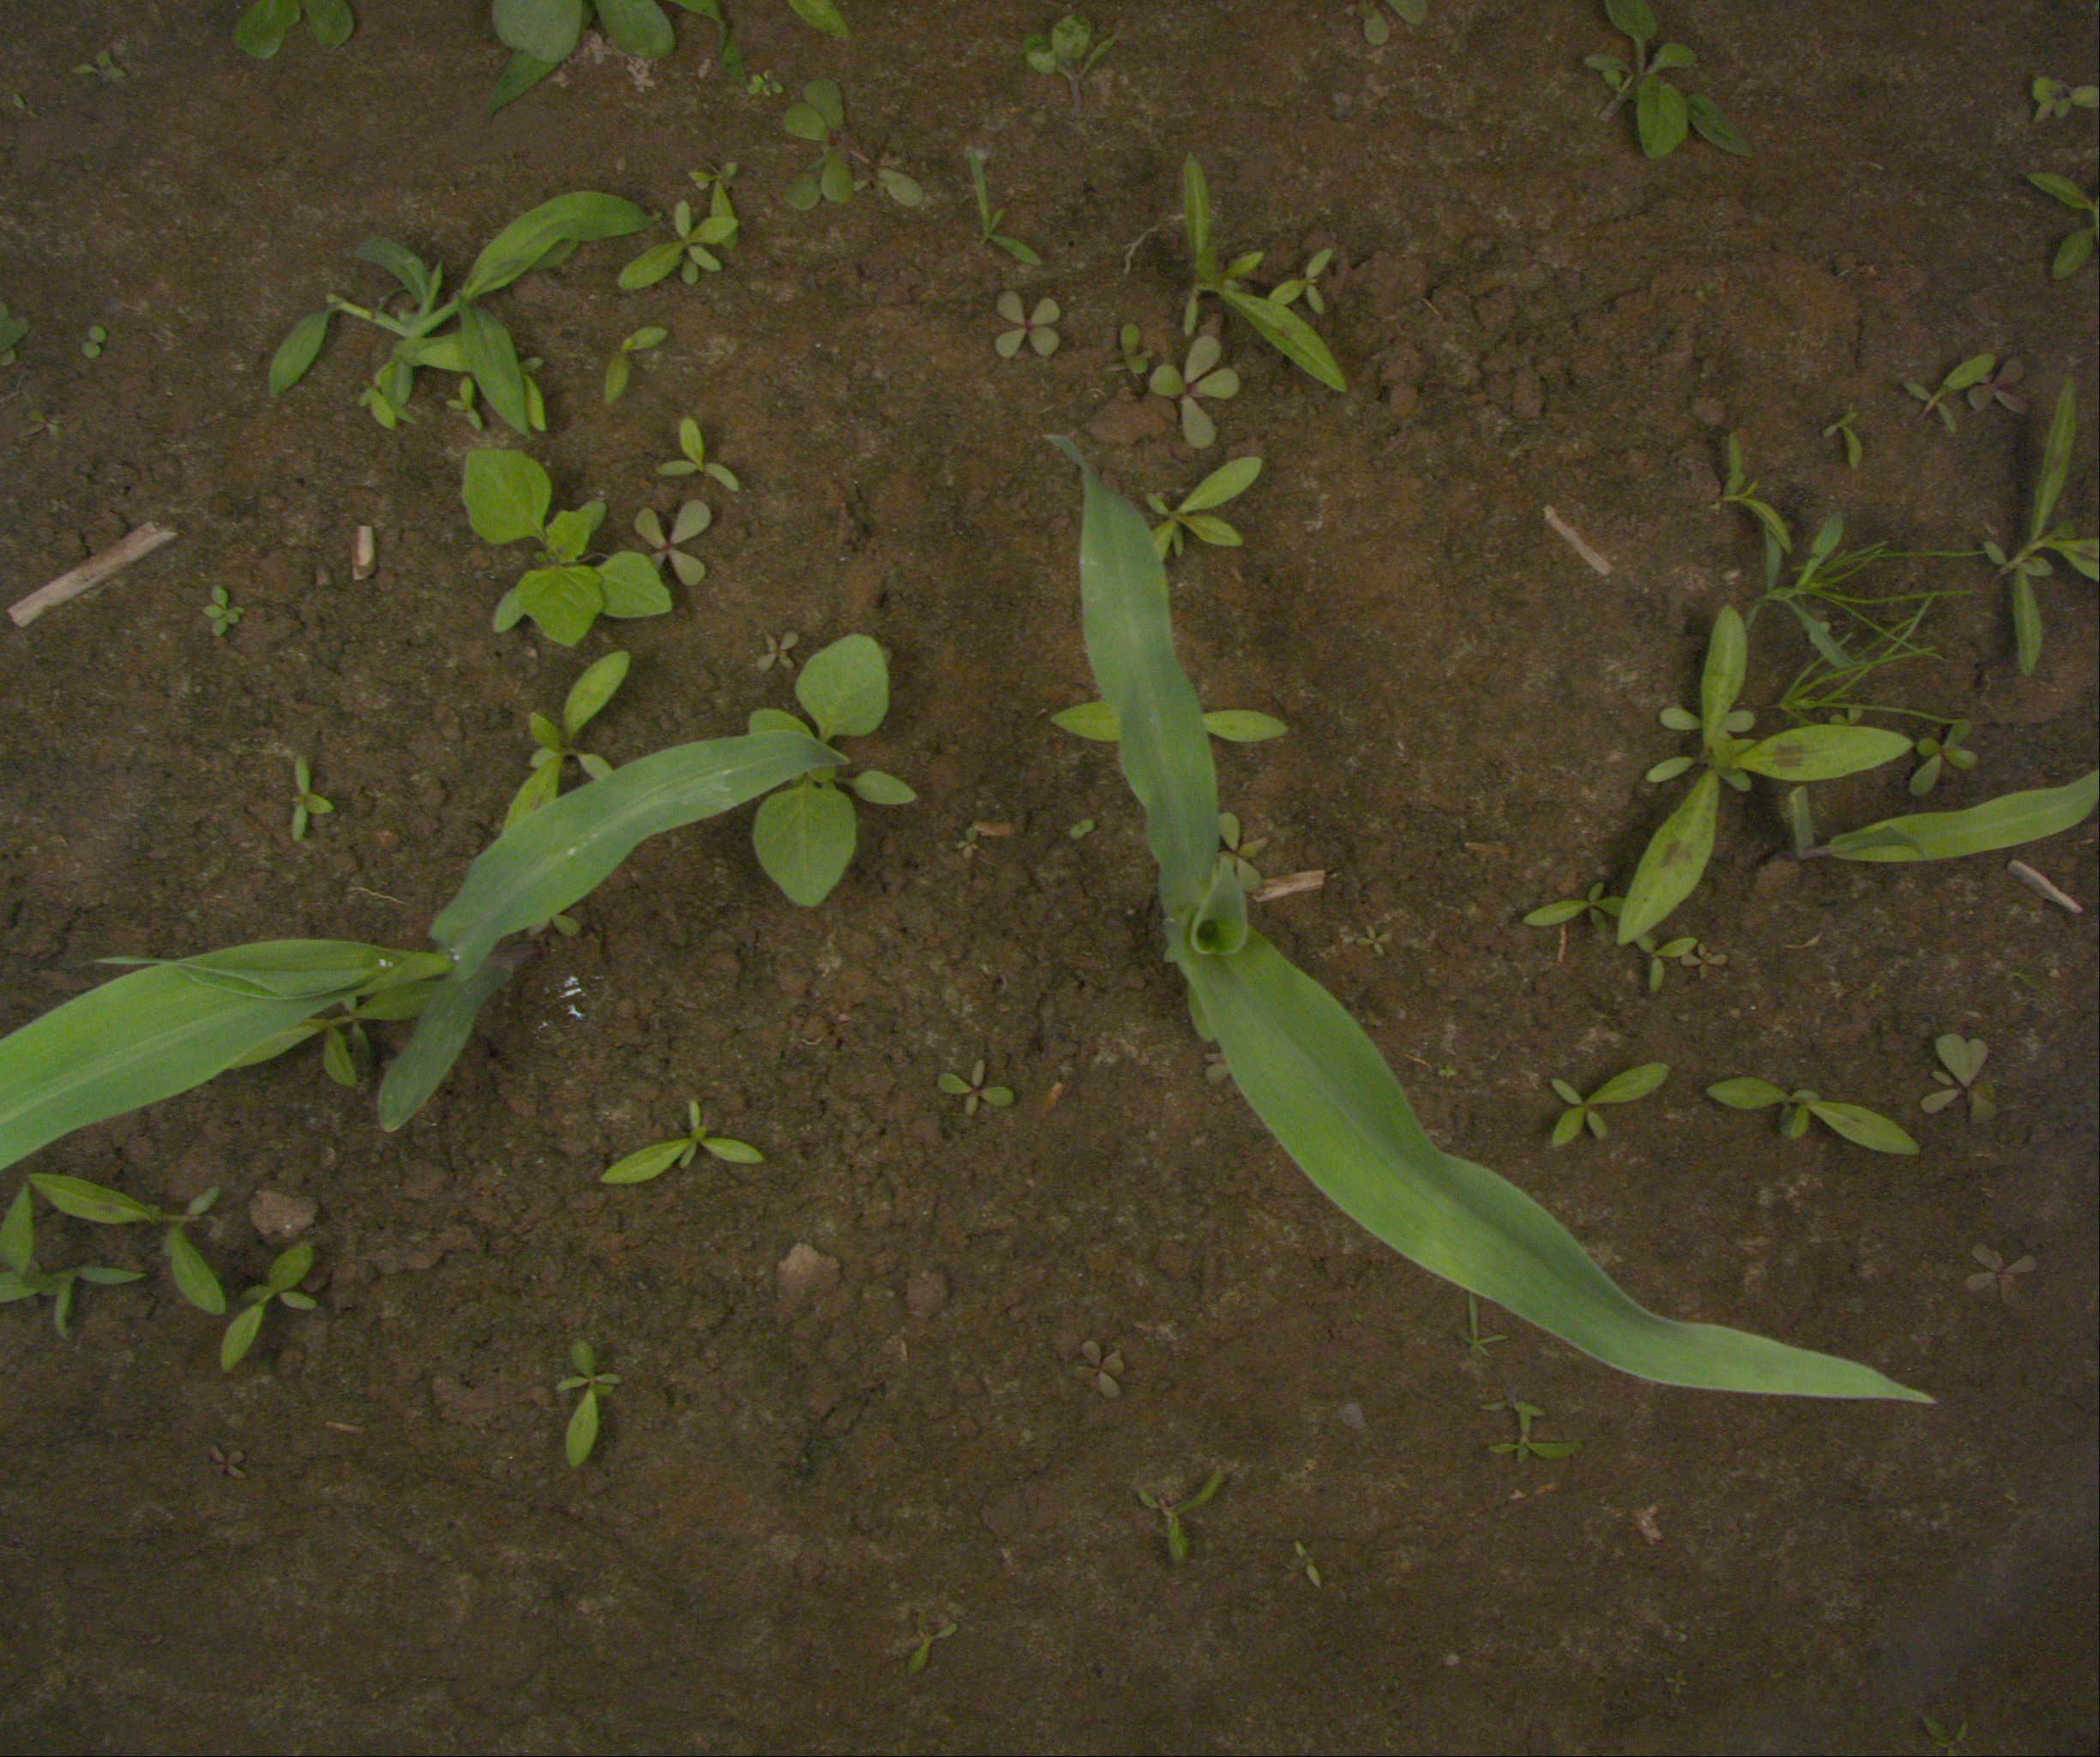
Crop: maize
Objects: maize, maize, stem_maize, stem_maize